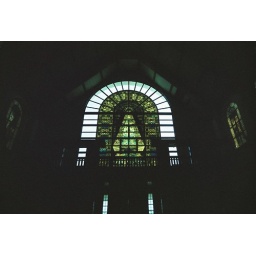
Stained glass window... in a church somewhere in Naga (I forgot which church, orz)